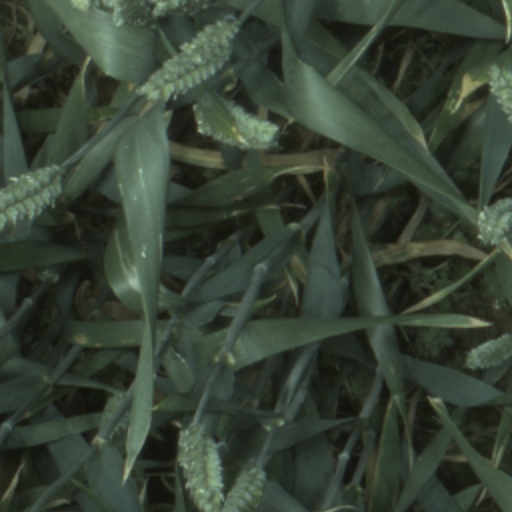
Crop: wheat